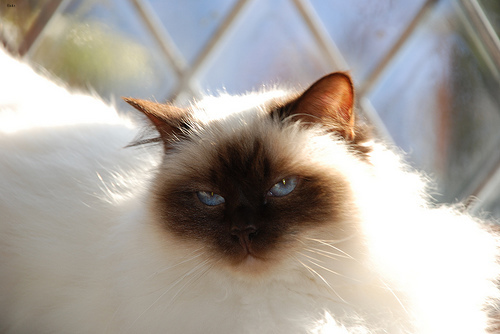
Animal: cat
Breed: Birman